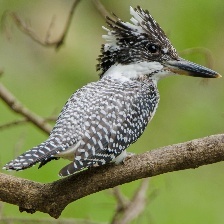
Species: CRESTED KINGFISHER
Scientific name: MEGACERYLE LUGUBRIS